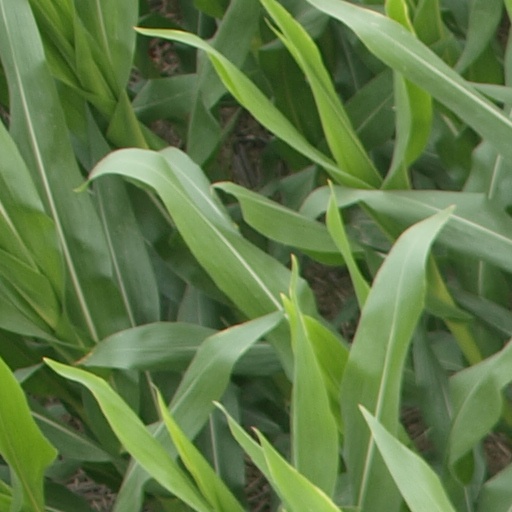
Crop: maize; corn